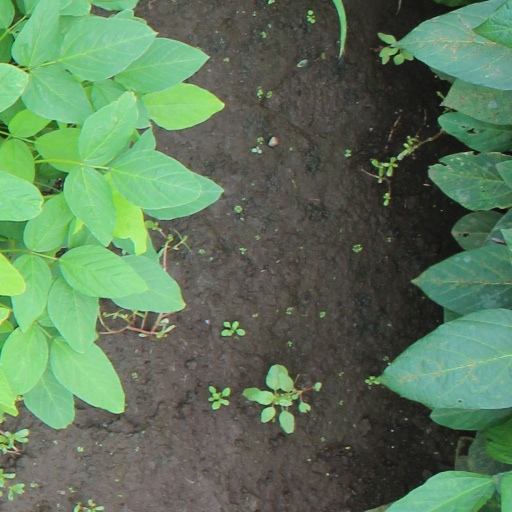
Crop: soybean